Police

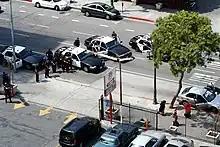
Los Angeles Police Department officers arresting suspects during a traffic stop

Most countries are members of the International Criminal Police Organization (Interpol), established to detect and fight transnational crime and provide for international co-operation and co-ordination of other police activities, such as notifying relatives of the death of foreign nationals. Interpol does not conduct investigations or arrests by itself, but only serves as a central point for information on crime, suspects and criminals. Political crimes are excluded from its competencies.